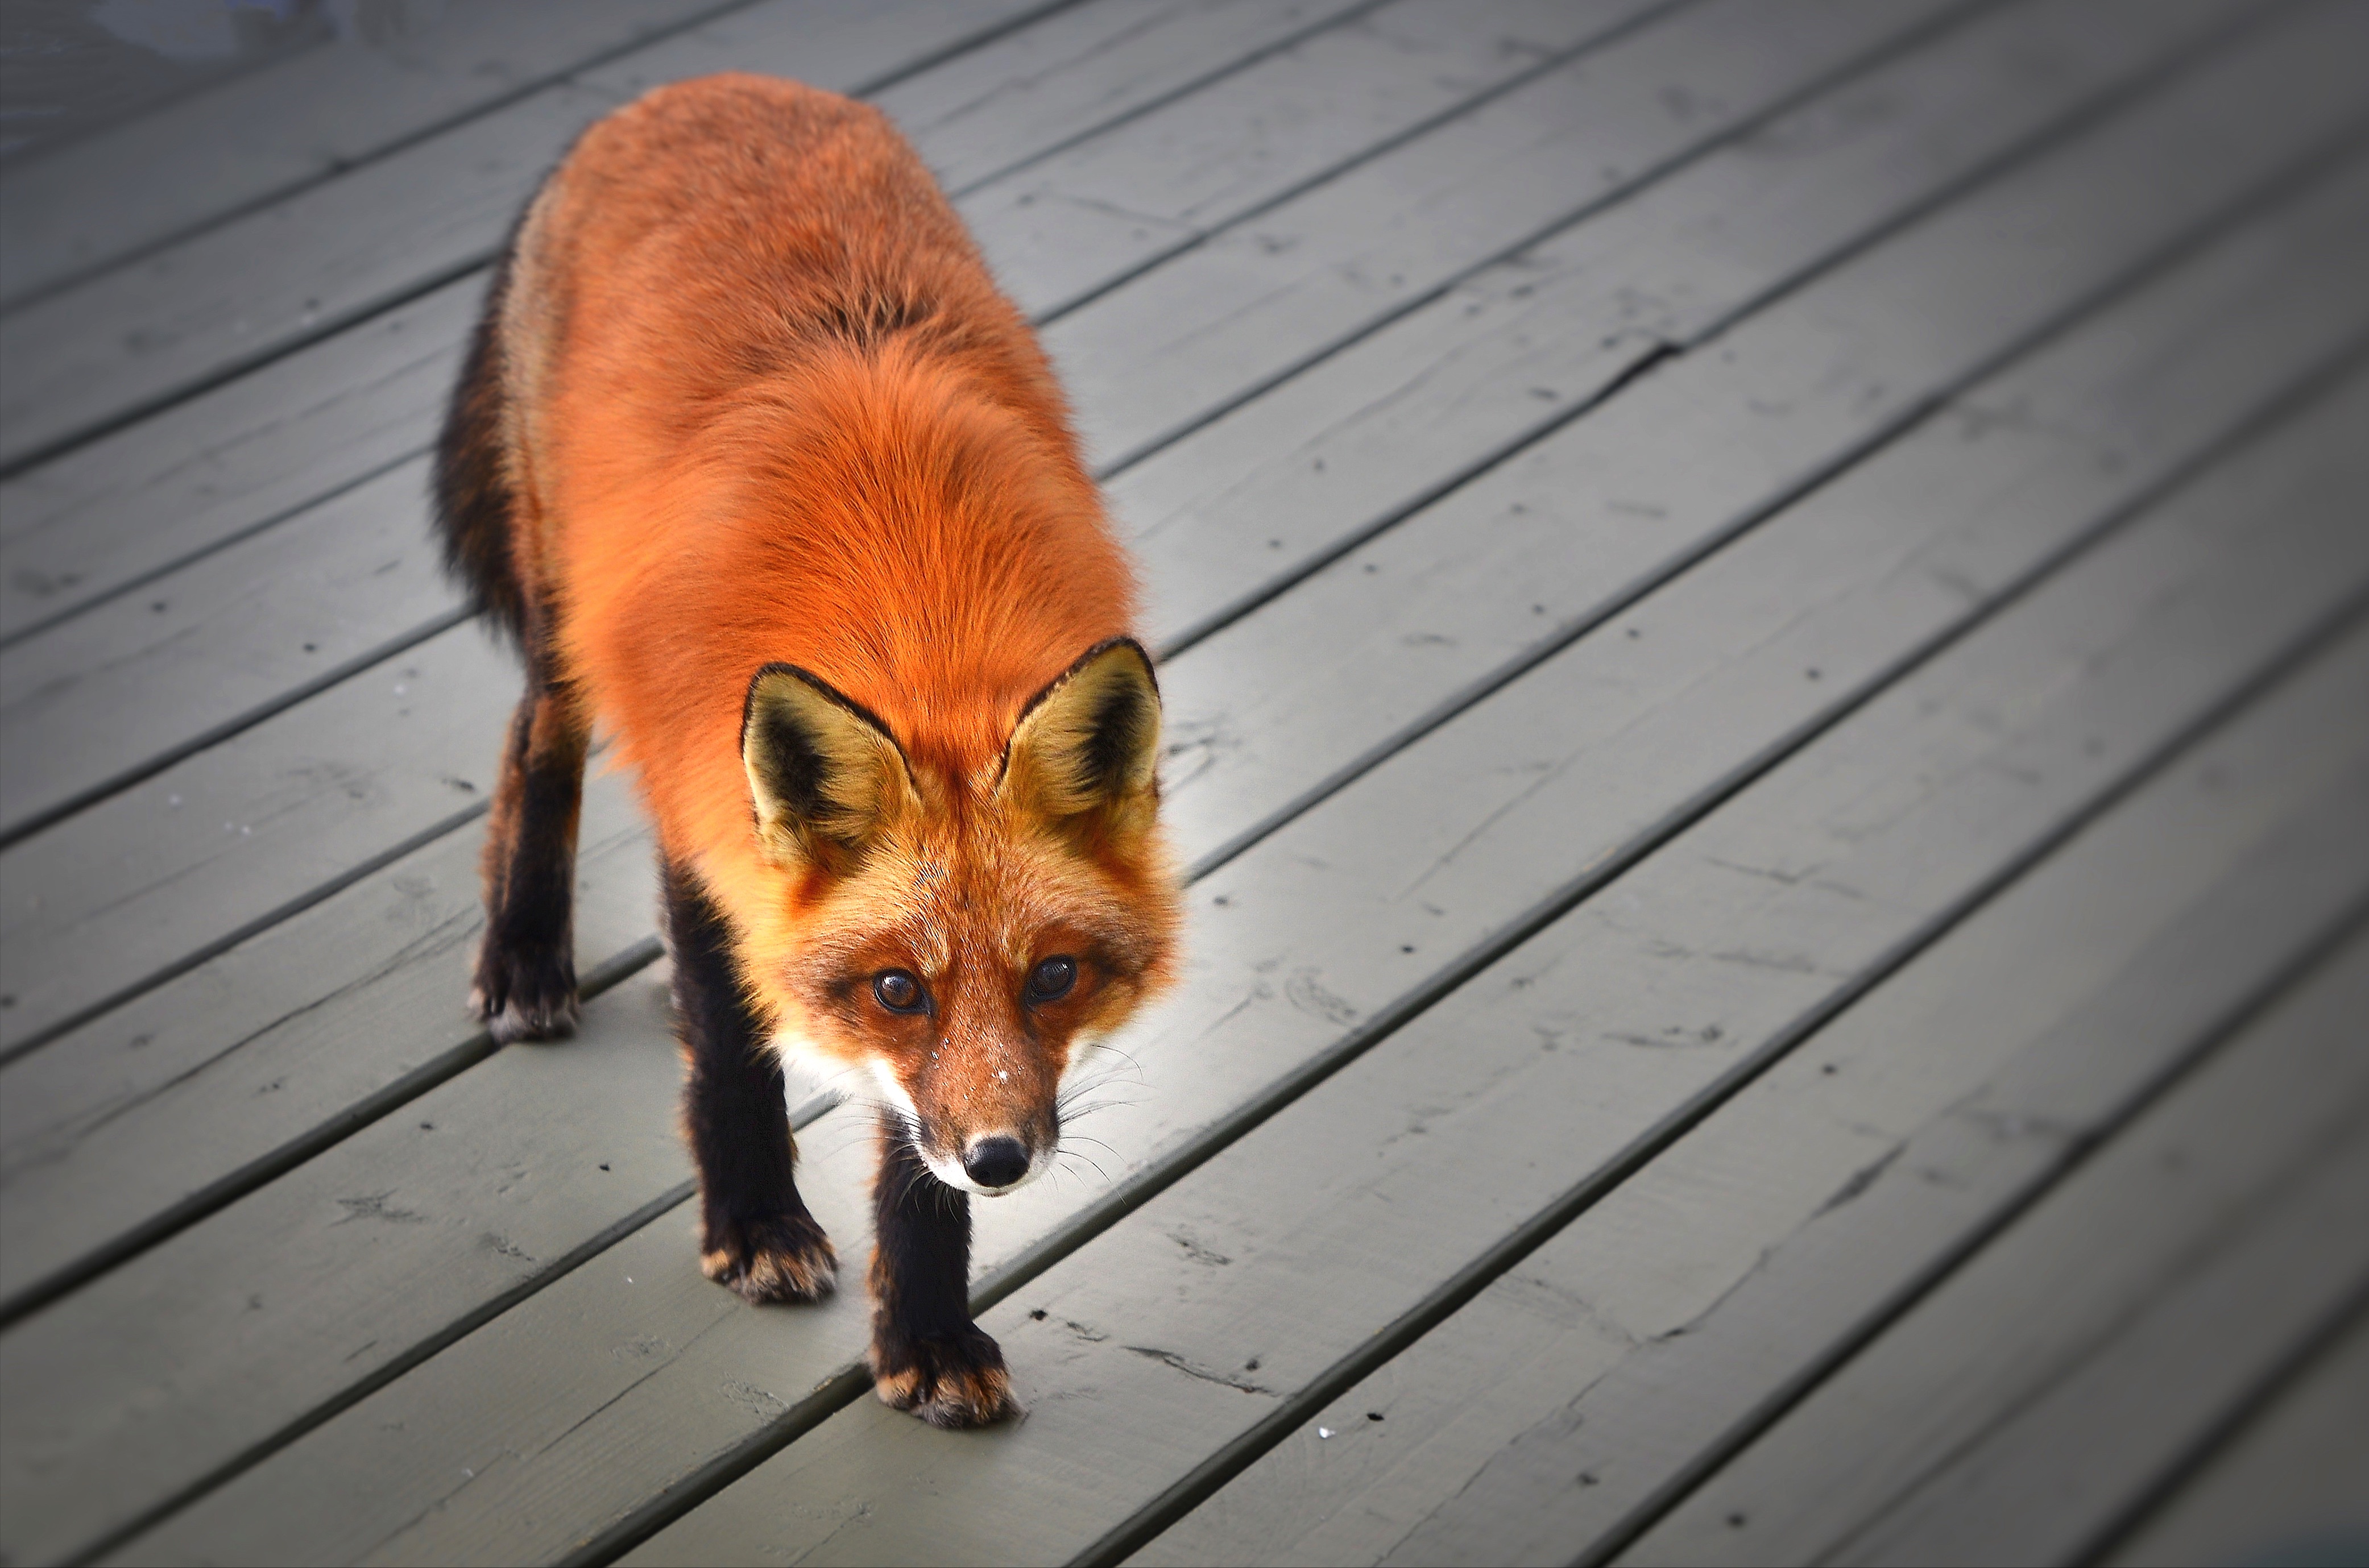
nature, mammal, fox, red fox, wild animal, vertebrate, quebec, dog like mammal, dog breed group